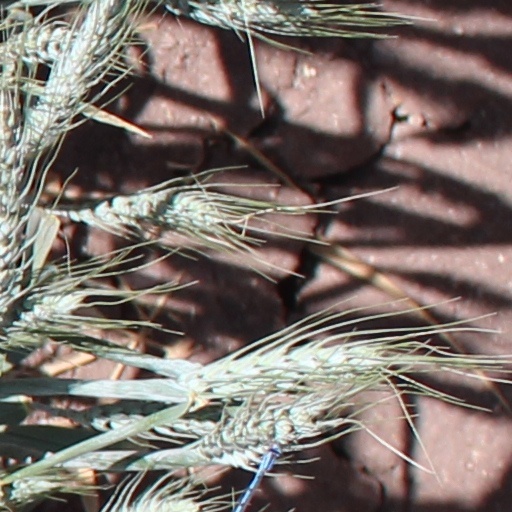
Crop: wheat